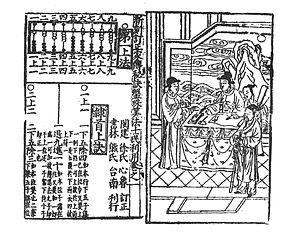
La dynastie Ming est une lignée d'empereurs qui a régné sur la Chine de 1368 à 1644. La dynastie Ming fut la dernière dynastie chinoise dominée par les Han. Elle parvint au pouvoir après l'effondrement de la dynastie Yuan dominée par les Mongols, et dura jusqu'à la prise de sa capitale Pékin en 1644 lors de la rébellion menée par Li Zicheng, qui fut rapidement supplanté par la dynastie Qing mandchoue. Des régimes loyaux au trône Ming existèrent jusqu'en 1662, année de leur soumission définitive aux Qing.